Michael Beasley

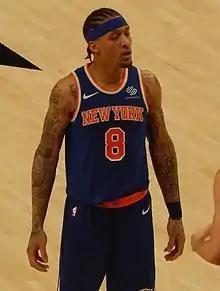
Beasley with the New York Knicks in 2018

Michael Paul Beasley Jr. (born January 9, 1989) is an American professional basketball player who last played for the Shanghai Sharks of the Chinese Basketball Association (CBA). He played college basketball for Kansas State University for one year before declaring for the NBA draft in 2008. Beasley was the 2nd pick in the 2008 NBA draft and was selected by the Miami Heat. He is regarded as one of the best freshman college basketball players of the 2000s. Though he is ambidextrous, he shoots left-handed.